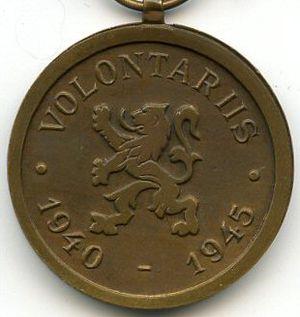
Médaille du Volontaire 1940-1945 (Belgique) revers
La Médaille du volontaire 1940-1945 était une décoration militaire belge créée par arrêté royal le 16 février 1945 et décernée aux citoyens belges et aux ressortissants étrangers qui s'enrôlèrent volontairement au sein des forces armées belges durant la Seconde Guerre mondiale. La médaille pouvait aussi être décernée aux citoyens belges s'étant volontairement enrôlés au sein de la Royal Air Force, de la Royal Navy ou de la marine marchande du Royaume-Uni durant la Seconde Guerre Mondiale.